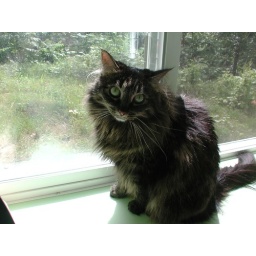
Echo in the new office window